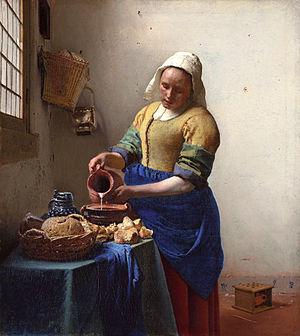
Les produits laitiers, ou laitages, sont les laits ou les transformations alimentaires obtenus à partir de lait. Quand il y a transformation, le lait majoritairement mis en œuvre est le lait de vache, mais on utilise également le lait cru de chèvre, de brebis, de chamelle, de yak, de bufflonne... Leur introduction dans l'alimentation humaine, généralement après sevrage, remonte à la révolution néolithique.